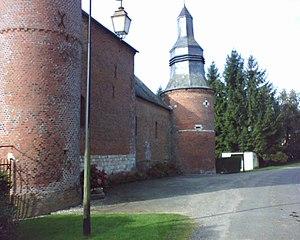
L'église Saint-Martin est une église située à Cuiry-lès-Iviers, en France.
Le nombre, la spécificité et l'intérêt des églises fortifiées de Thiérache dans l'Aisne, principalement, mais aussi dans les Ardennes sont tels que, si plusieurs ouvrages leur ont été consacrés, les Offices de tourisme de ces deux départements ne proposent pas moins, en 2006 par exemple, de 4 à 6 circuits touristiques :
Cet article recense les monuments historiques du nord de l'Aisne, en France.